Kirkcolm

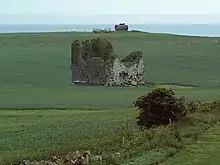
Remains of Corsewall Castle

Corsewall Castle is a ruined 15th-century tower house to the south-east of the lighthouse. It was owned by Alexander Campbell, a son of Sir Duncan Campbell of Loudoun, whose elder brother Andrew was Sheriff of Ayr. The oblong keep once rose to three storeys and lay on a mound which was protected by a ditch. Now all that remains are the stumps of the four walls, which do not rise beyond a tunnel-vaulted basement. The wall still contains the lower section of a turnpike stair. A small cannon was discovered here in 1791, while a cache of gold coins, silver-plate and jewellery was uncovered in 1802. The castle was forsaken in favour of Corsewall House, near to Kirkcolm village, by the 18th century. A legend recorded in the 19th century states that the castle had a spring of such power that, by raising its lid, the owners could at pleasure flood the moat and approaches to the castle.